St. Patrick's Church (Fall River, Massachusetts)

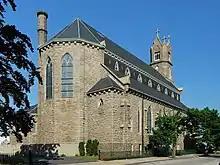

St. Patrick's Church is a historic church building at 1598 South Main Street in Fall River, Massachusetts. It was built in 1881 from local Fall River granite and added to the National Register of Historic Places in 1983.